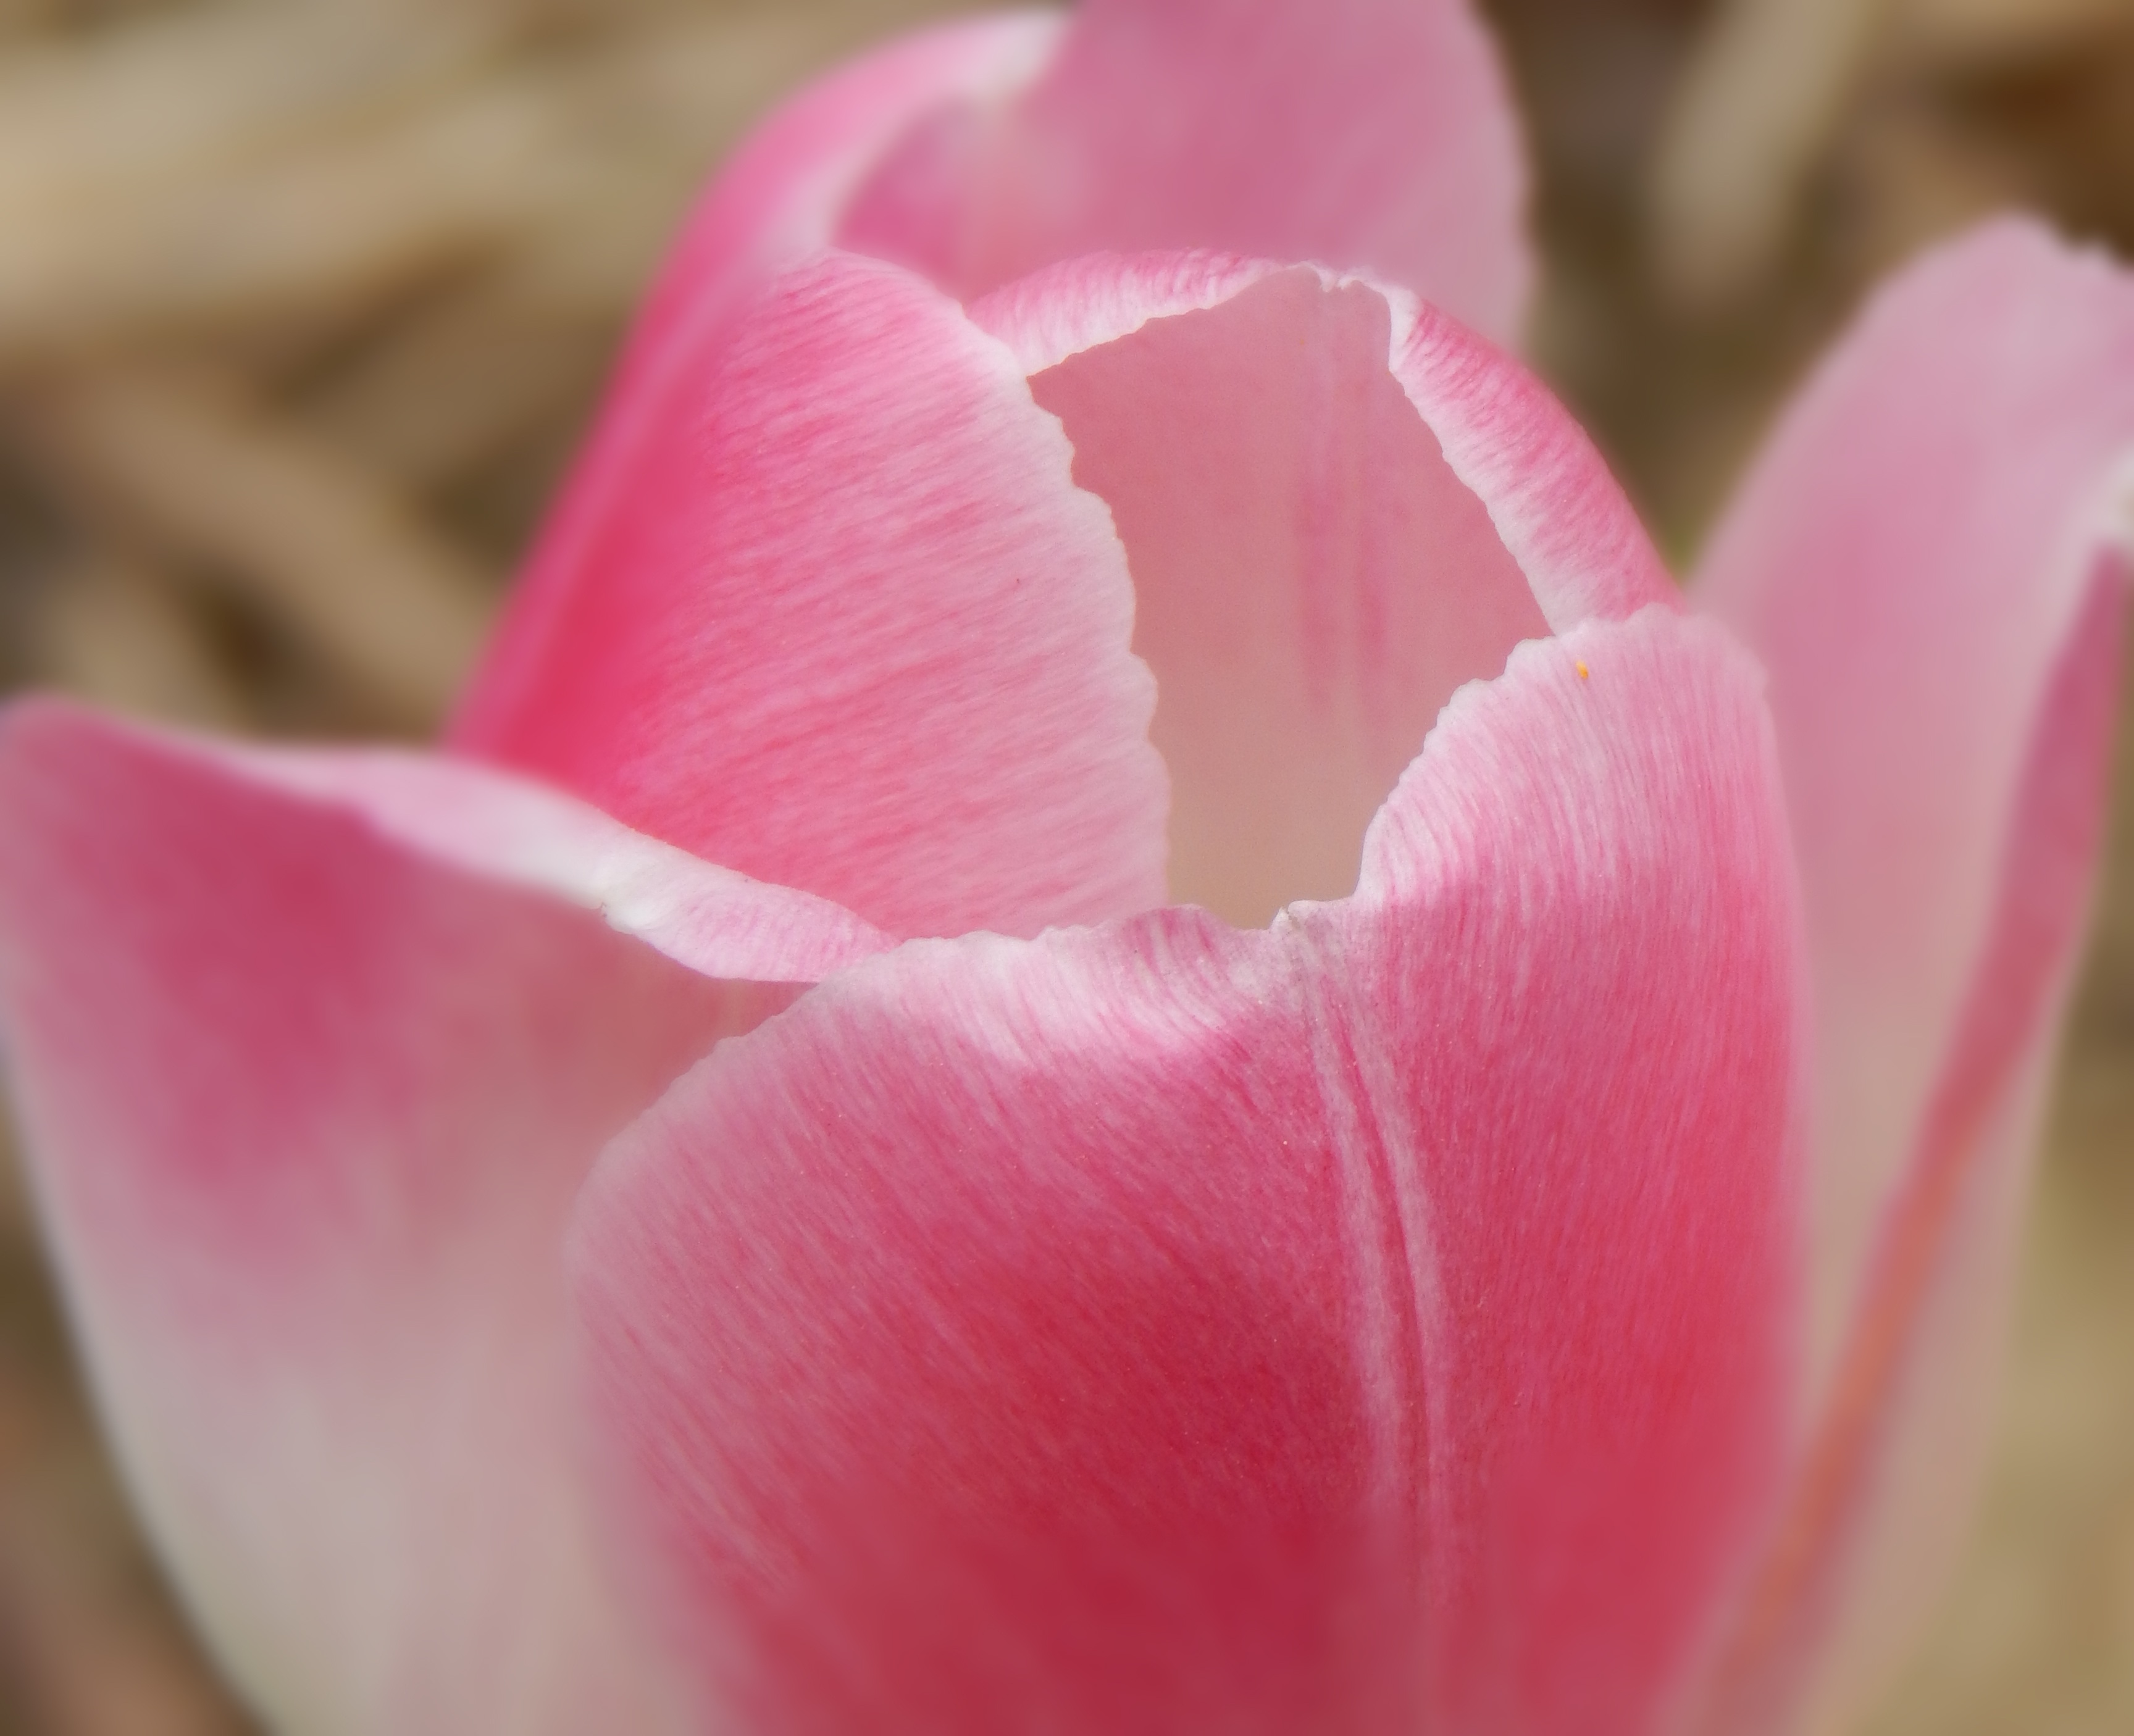
nature, blossom, plant, flower, petal, bloom, floral, tulip, spring, macro, blooming, pink, close up, macro photography, flowering plant, plant stem, land plant